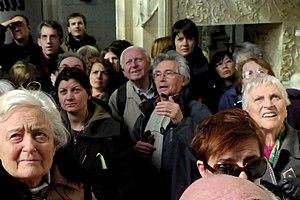
Pierre Michelin, ancien maire du village de Folleville, fait visiter l'église Saint-Jacques-le-majeur à un groupe de visiteurs.
Folleville est une commune française située dans le département de la Somme, en région Hauts-de-France.